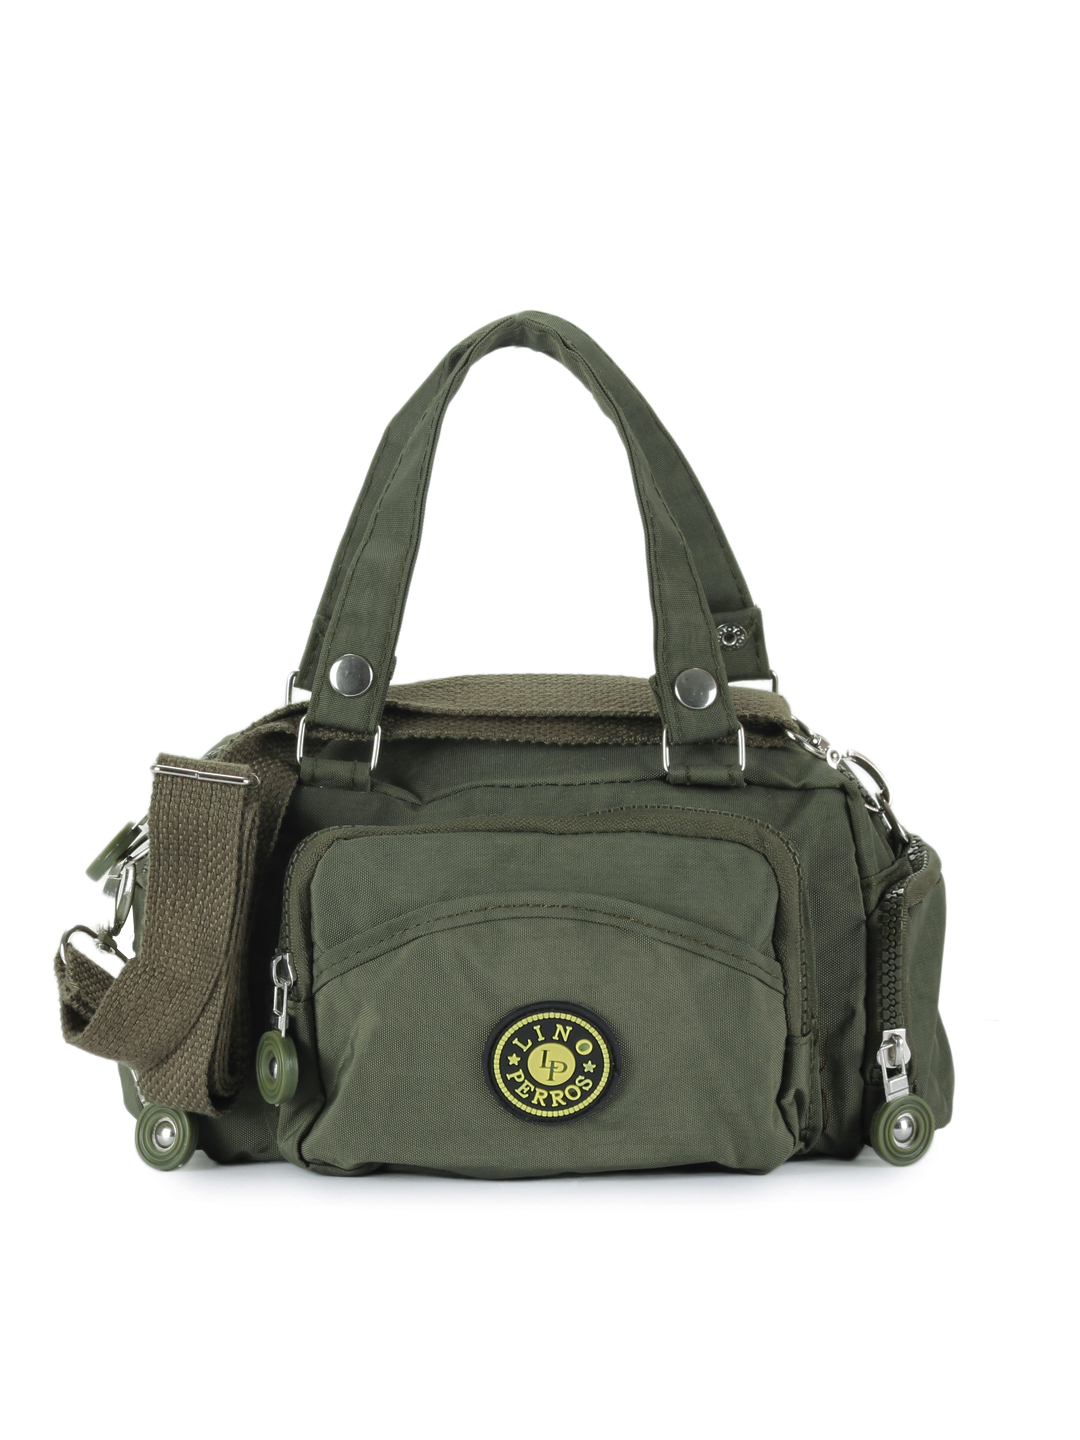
Lino Perros Women Polyester Olive Handbag
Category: Accessories / Bags / Handbags
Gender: Women
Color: Olive
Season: Summer 2012
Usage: Casual